Industry of Pakistan

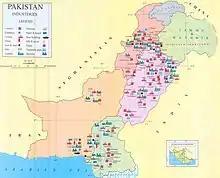
Industrial map of Pakistan

Pakistan's manufacturing sector is dominated by textiles, food, beverages, tobacco, coke and petroleum, and pharmaceuticals. The manufacturing sector is made up of three 'parts': Large Scale Manufacturing (LSM), Small Scale Manufacturing (SSM), and slaughtering. Large Scale Manufacturing at 9.73% of GDP dominates the overall manufacturing sector, accounting for 76.1% of the sectoral share followed by Small Scale Manufacturing, which accounts for 2.12% of total GDP and 16.6% sectoral share. The third component, slaughtering, accounts for 0.94% of GDP with 7.4% sectoral share. As a whole, the manufacturing sector is 12.79% of GDP, and employs 16.1% of the labor force.